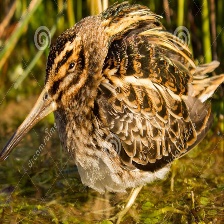
Species: JACK SNIPE
Scientific name: LYMNOCRYPTES MINIMUS